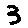
Label: 3